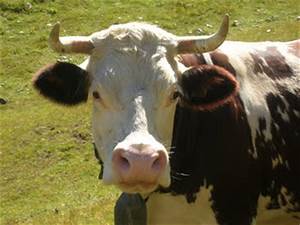
Label: mucca